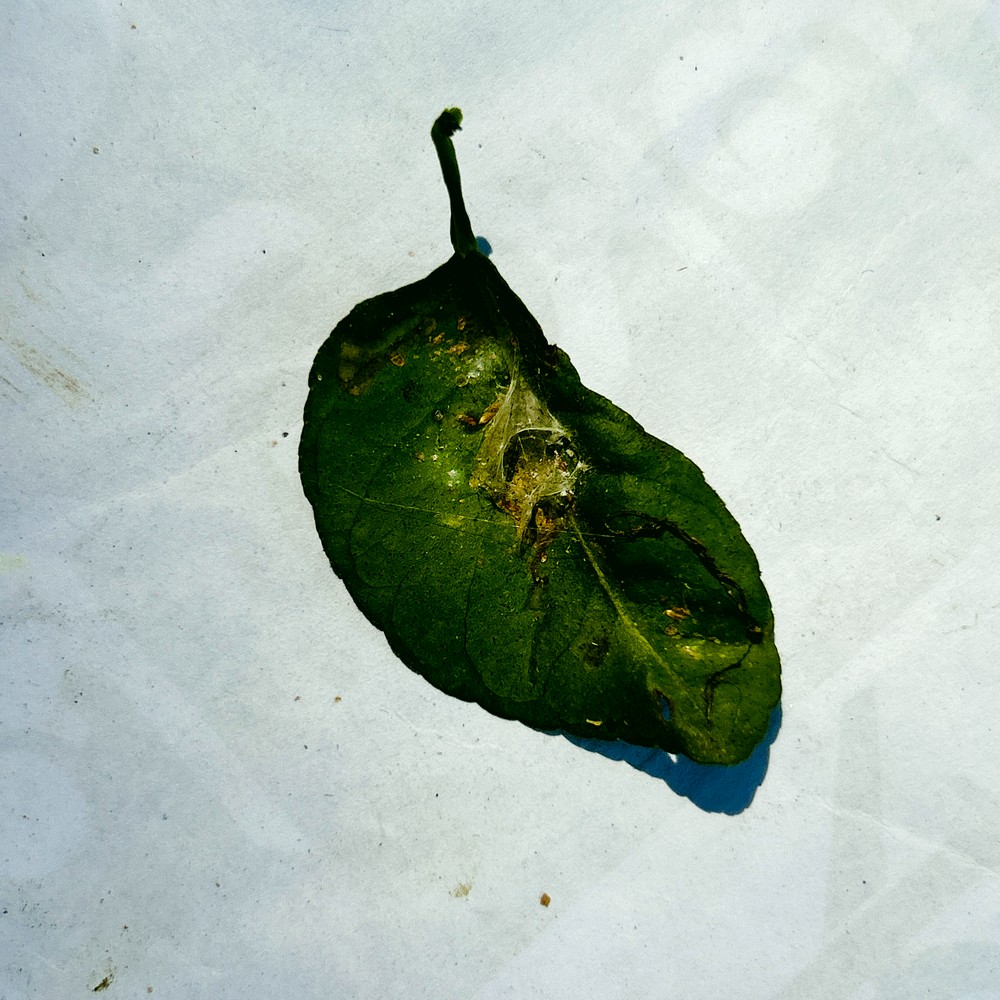
Label: Spider Mites